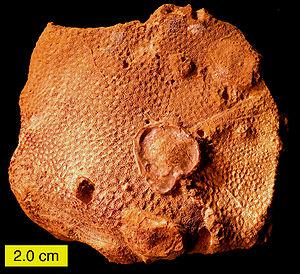
La formation de Matmor est le nom d'une formation géologique de 100 mètres d'épaisseur datant du Jurassique exposée dans la Hamakhtesh Hagadol.
Les scléractiniaires, anciennement appelés « madréporaires », constituent le principal ordre des coraux durs, animaux de la classe des Anthozoa.